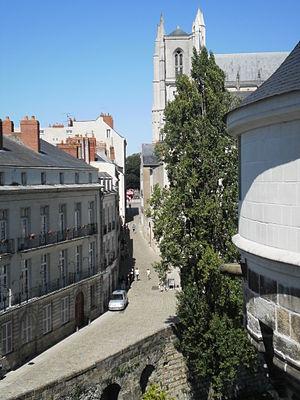
Rue Mathelin-Rodier, vue du château des Ducs de Bretagne, à Nantes
La rue Mathelin-Rodier est une voie du centre-ville de Nantes, en France.